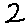
Label: 2